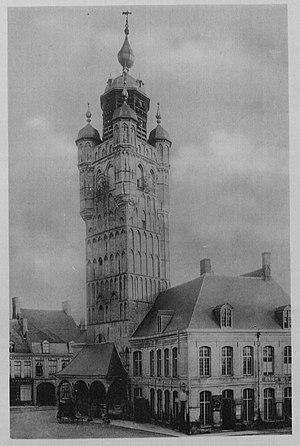
L'ancien Beffroi de Bergues (14ème-16ème siècle)
Le Beffroi de Bergues, monument symbolique de la ville de Bergues, dans le département du Nord, en France, domine l'hôtel de ville et toute la région environnante.